Etrich Luft-Limousine

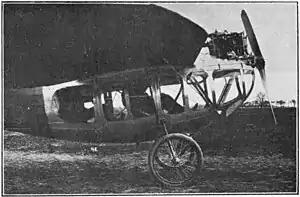
Etrich Luft-Limousine

The Luft-Limousine or Luftlimousine, also known as Etrich VIII Luft-Limousine, was a single engine monoplane built by the Etrich company in Silesia in 1912.